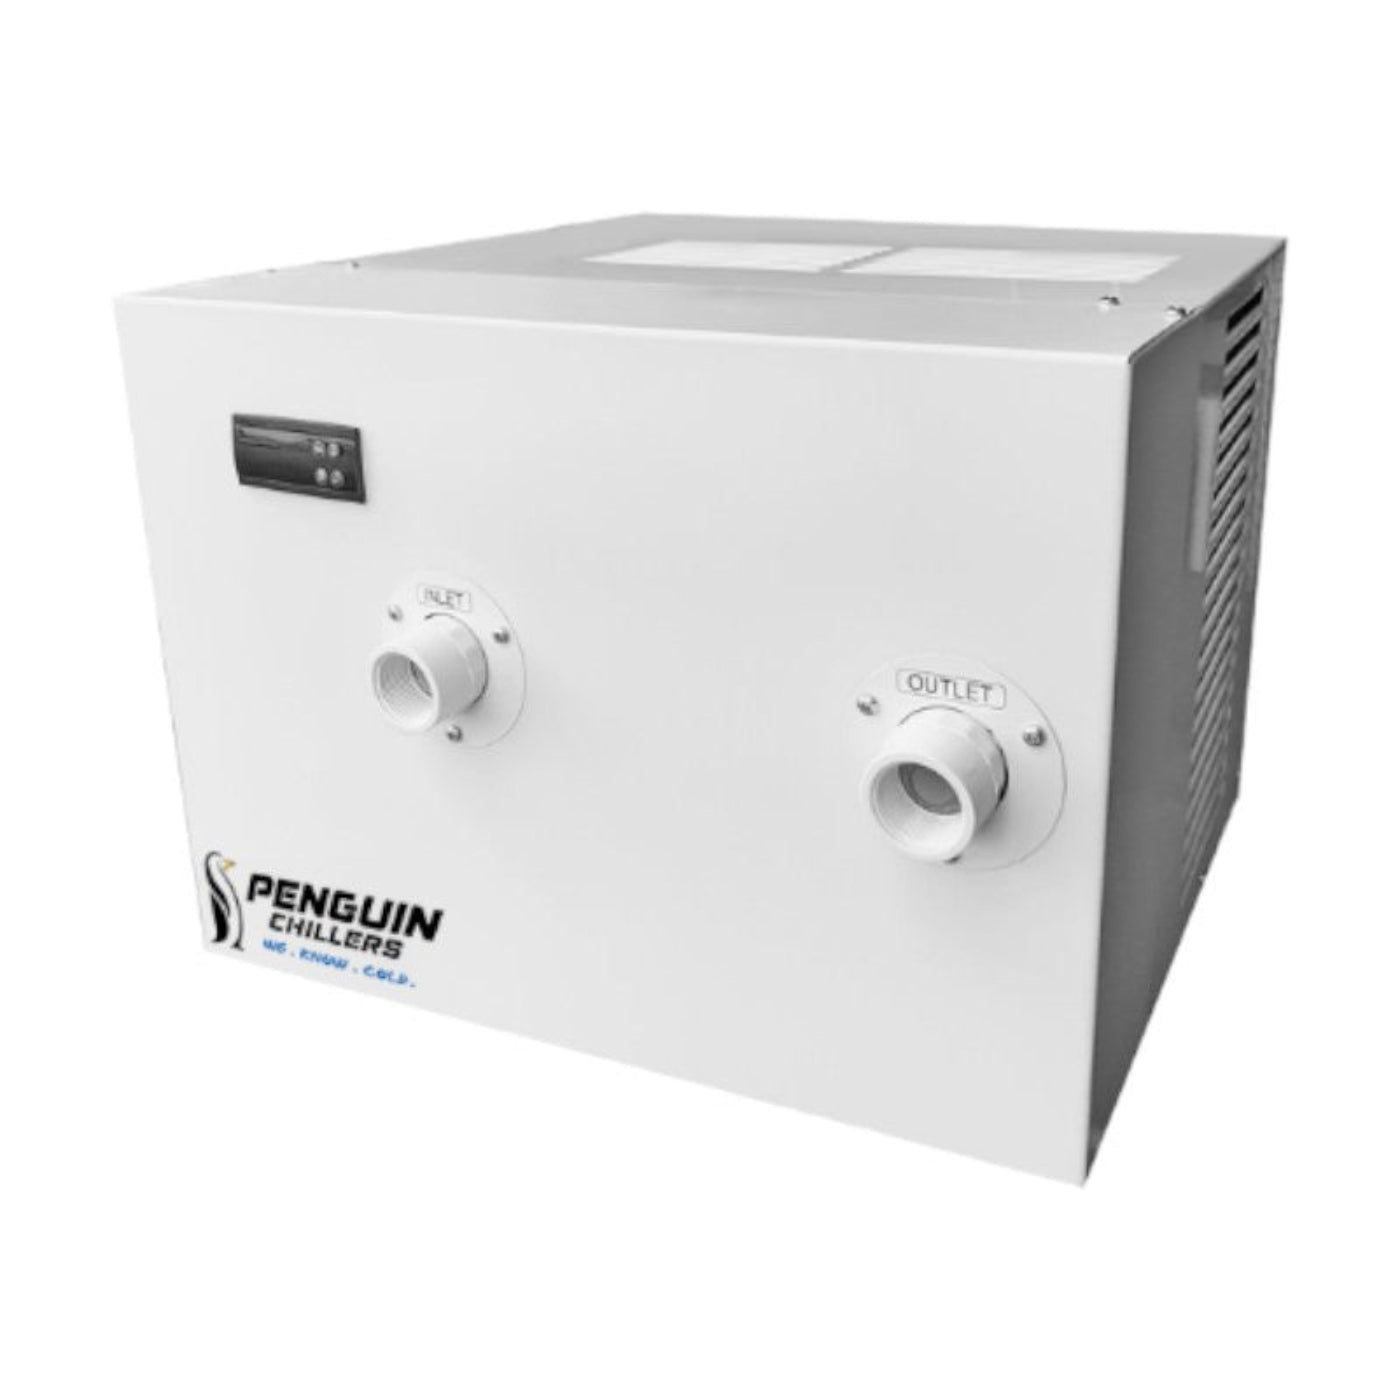
Penguin Chillers 1 HP Water Chiller
Brand: Penguin Chillers
Category: Hardware > Plumbing > Water Dispensing & Filtration > Water Dispensers > Water Chillers